Kabile

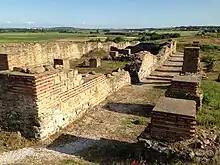
Cavalry barracks

The bishop's basilica was built in the 340's as one of the earliest examples of one with a courtyard in the region. It was damaged in 377–8 in the invasions. It was rebuilt and enlarged in the early 5th century and became the 2nd biggest in Thracia, complete with mosaic floors, until its destruction in 587. It was partially rebuilt again until abandonment in the early 7th century.